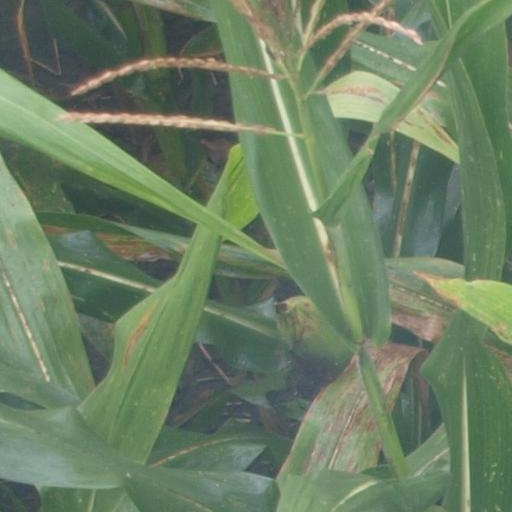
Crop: maize; corn